SATA

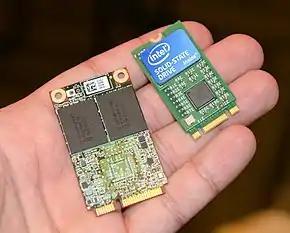
Size comparison of mSATA (left) and M.2 (size 2242, B+M keyed, right) SSDs

SATA Express, initially standardized in the SATA 3.2 specification, is an interface that supports either SATA or PCI Express storage devices. The host connector is backward compatible with the standard 3.5-inch SATA data connector, allowing up to two legacy SATA devices to connect. At the same time, the host connector provides up to two PCI Express 3.0 lanes as a pure PCI Express connection to the storage device, allowing bandwidths of up to 2 GB/s.